2011 FIRS Men's Roller Hockey World Cup

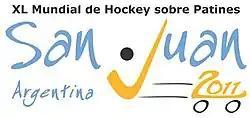

The 2011 FIRS Men's Roller Hockey World Cup was the 40th edition of the FIRS Roller Hockey World Cup. It was held in September 2011 in San Juan, Argentina.